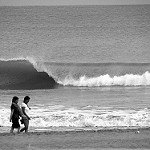
Label: B & W